Nikolas Papadopoulos

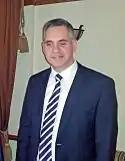

Padapoulos was elected to the House of Representatives as a DIKO MP for the Nicosia constituency in 2006. He was re-elected in 2011. He is the chairperson of the Committee on Finance and Budget as of 2019.